Describe the emotion expressed in this image:  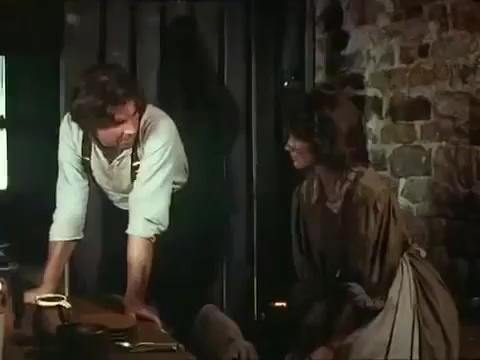
This person displays Suffering, valence and arousal with low intensity.